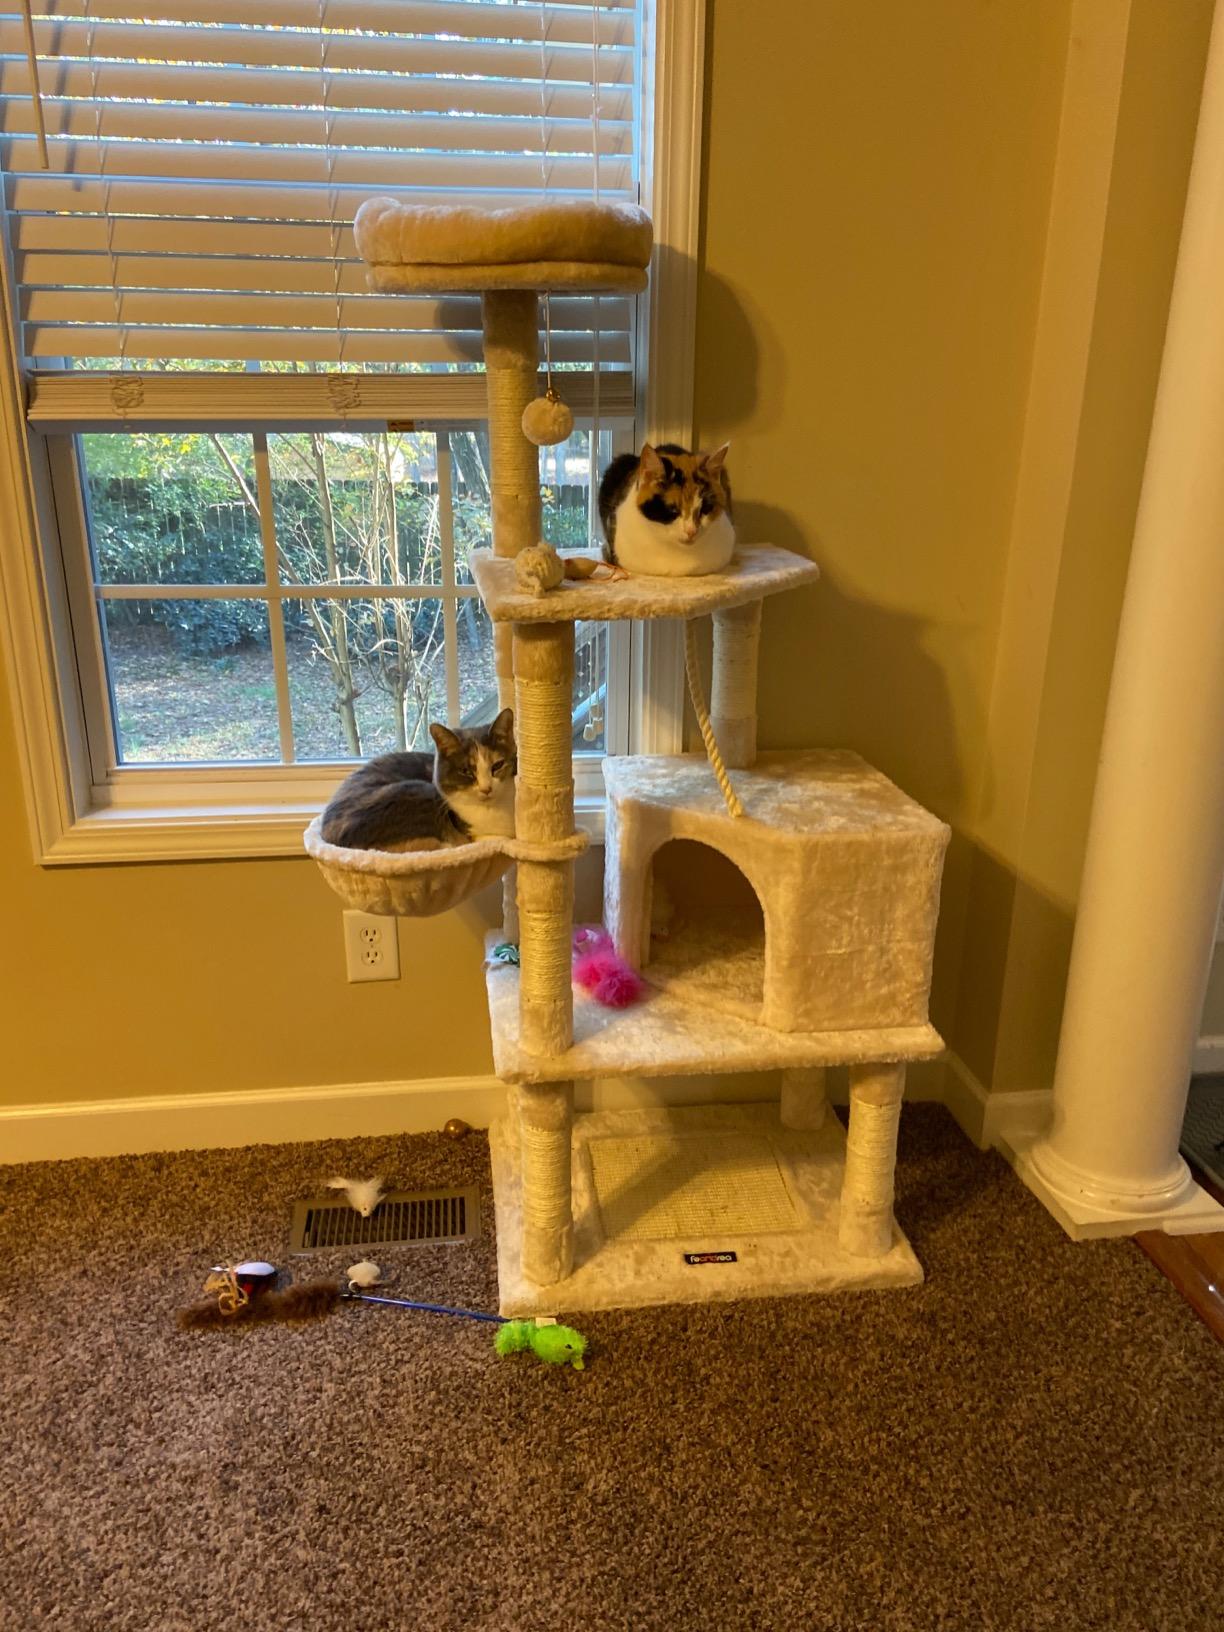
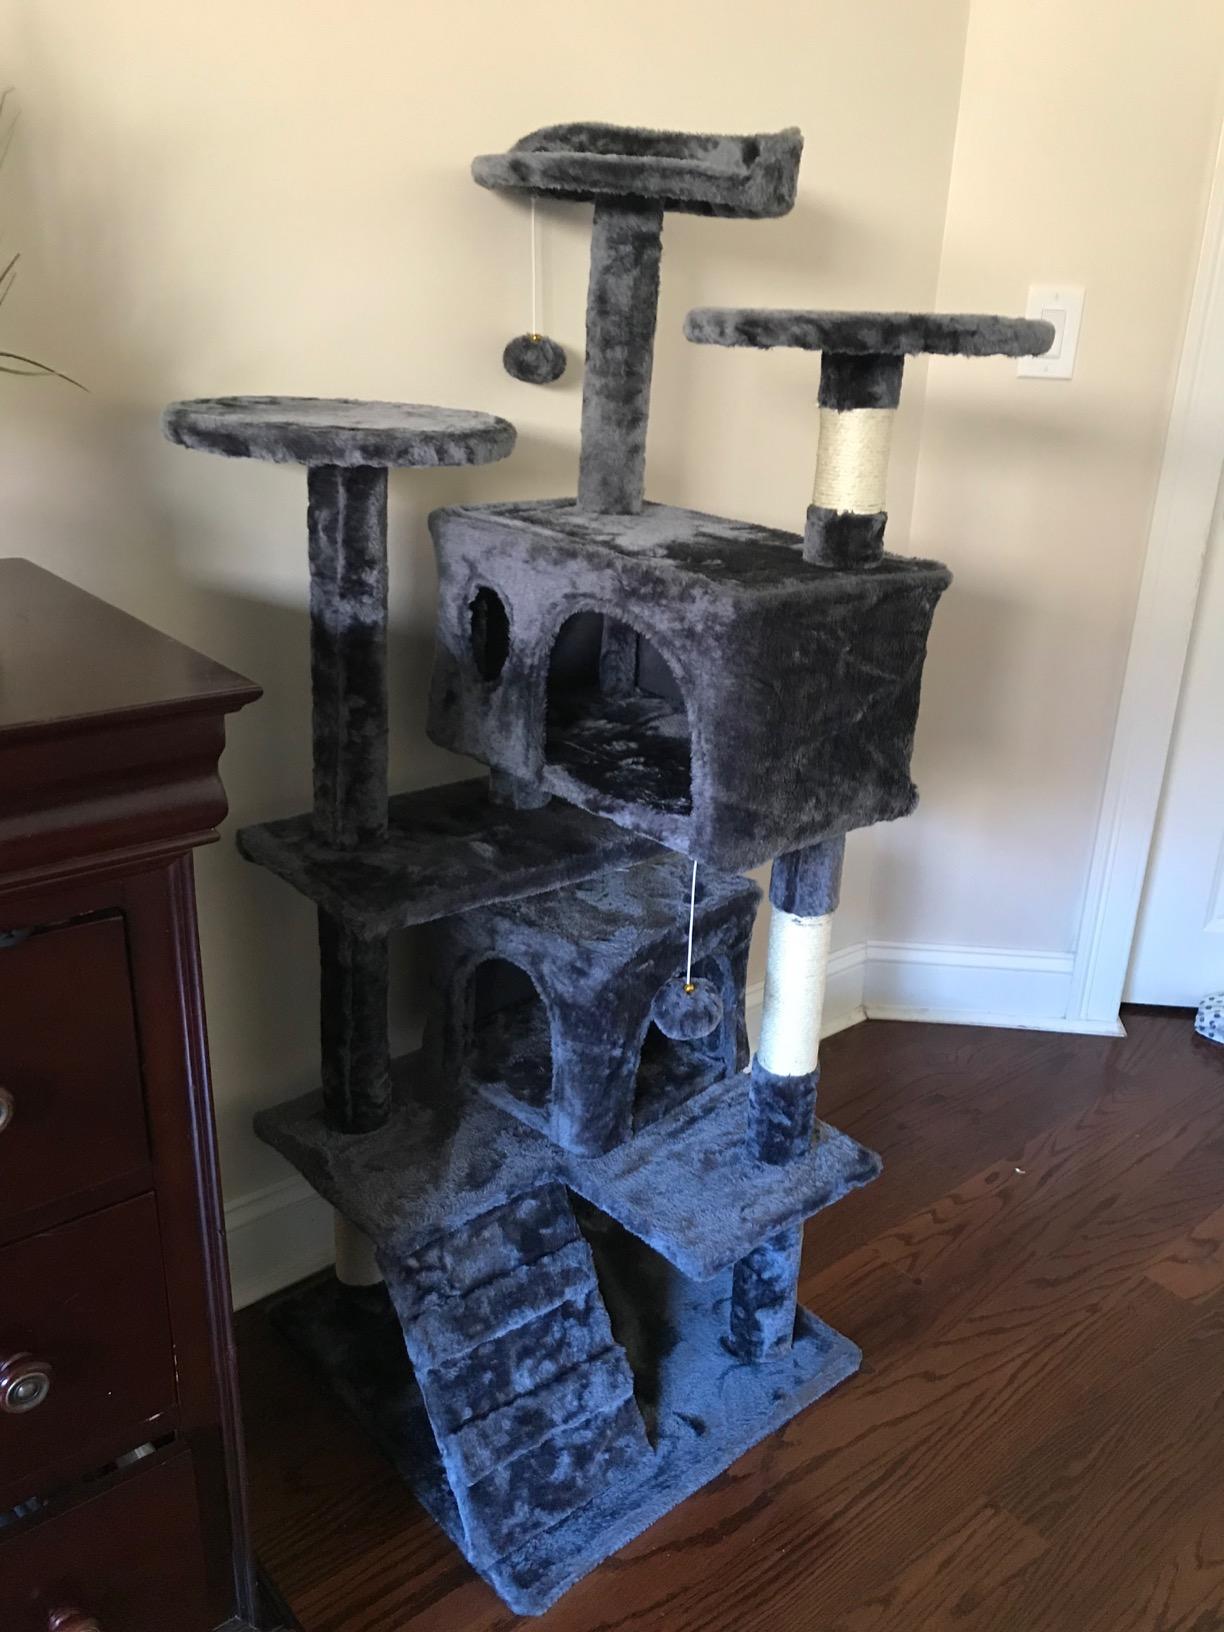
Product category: items_cat tree
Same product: no